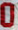
Number: 0